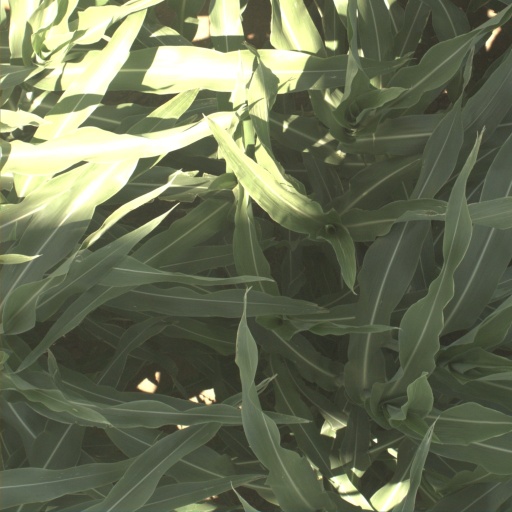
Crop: sorghum